Boca Raton Fire Engine No. 1

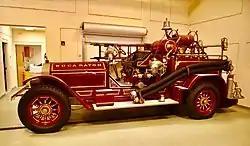

Boca Raton Fire Engine No. 1 is a historic fire engine in Boca Raton, Florida, United States. It is located at 100 South Ocean Boulevard. An American LaFrance built in 1925 and still used for parades and fire safety education, it was added to the US National Register of Historic Places on November 1, 2001. It was later moved from its Ocean Boulevard location to the old Fire Station #2 at 1 Southwest Twelfth Avenue.